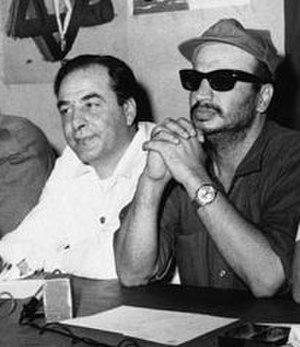
Yasser Arafat, né le 24 août 1929 au Caire en Égypte et mort le 11 novembre 2004 à Clamart en France, de son vrai nom Mohamed Abdel Raouf Arafat al-Qoudwa al-Husseini et connu aussi sous son surnom Abou Ammar, est un activiste et homme d'État palestinien.